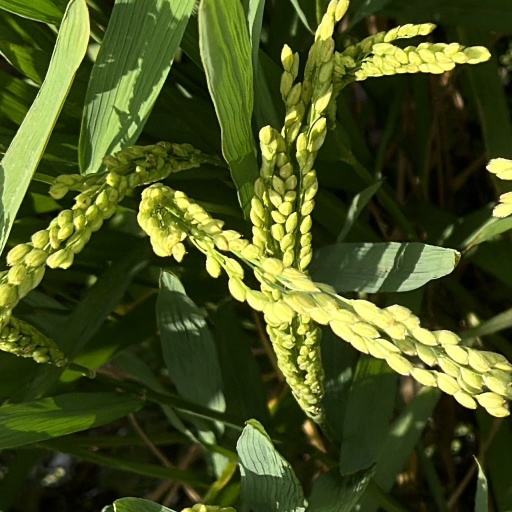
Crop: rice